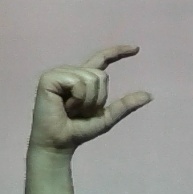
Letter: dal